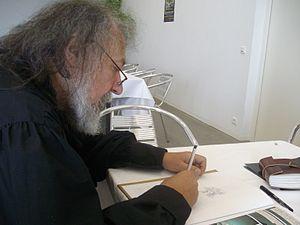
Pierre Dubois au festival Trolls et légendes de Mons
Une fée est un être légendaire, généralement décrit comme anthropomorphe et féminin, d'une grande beauté, capable de conférer des dons aux nouveau-nés, de voler dans les airs, de lancer des sorts et d'influencer le futur. L'idée que l'Homme se fait des fées varie selon les cultures et les pays : revenantes, anges déchus, élémentaires ou même humaines, minuscules ou immenses, toutes sont étroitement liées aux forces de la nature et au concept de monde parallèle. La Befana, la Dame blanche, les sirènes, les nymphes, Morgane, Viviane et une grande variété d'êtres et de créatures généralement féminines peuvent être considérés comme des « fées ». Les Anglo-Saxons utilisent le nom « fairies » pour désigner les fées, mais également toutes les petites créatures anthropomorphes du folklore païen telles que les lutins, les nains et les elfes.